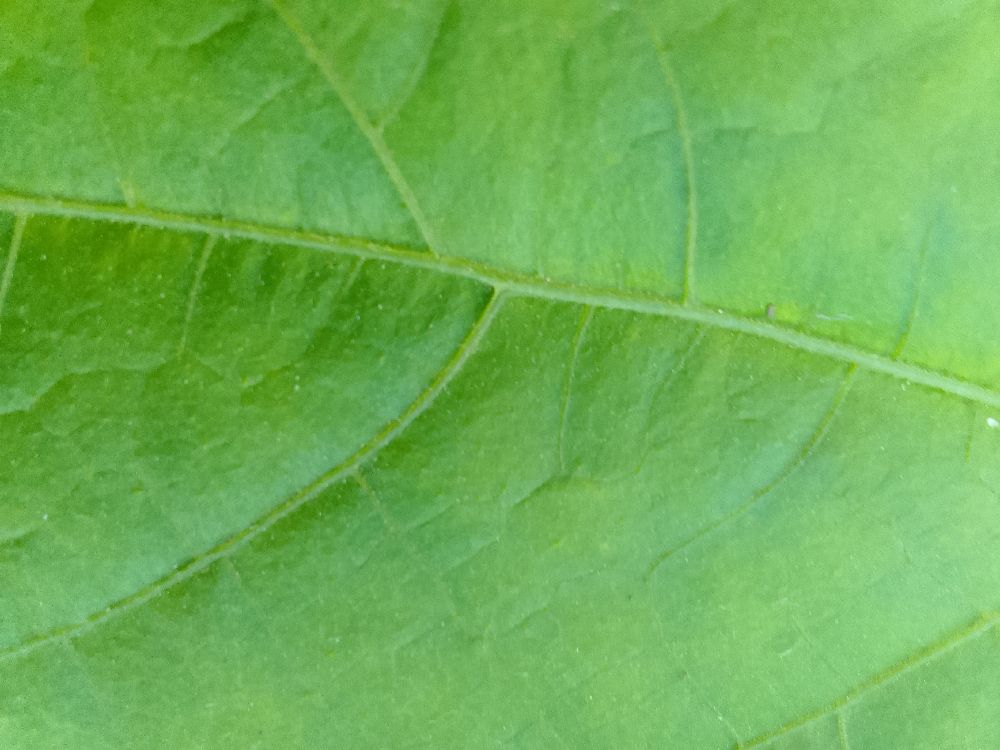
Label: healthy